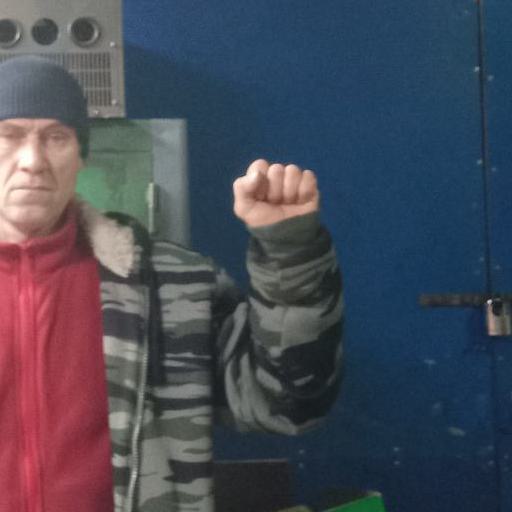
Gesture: fist